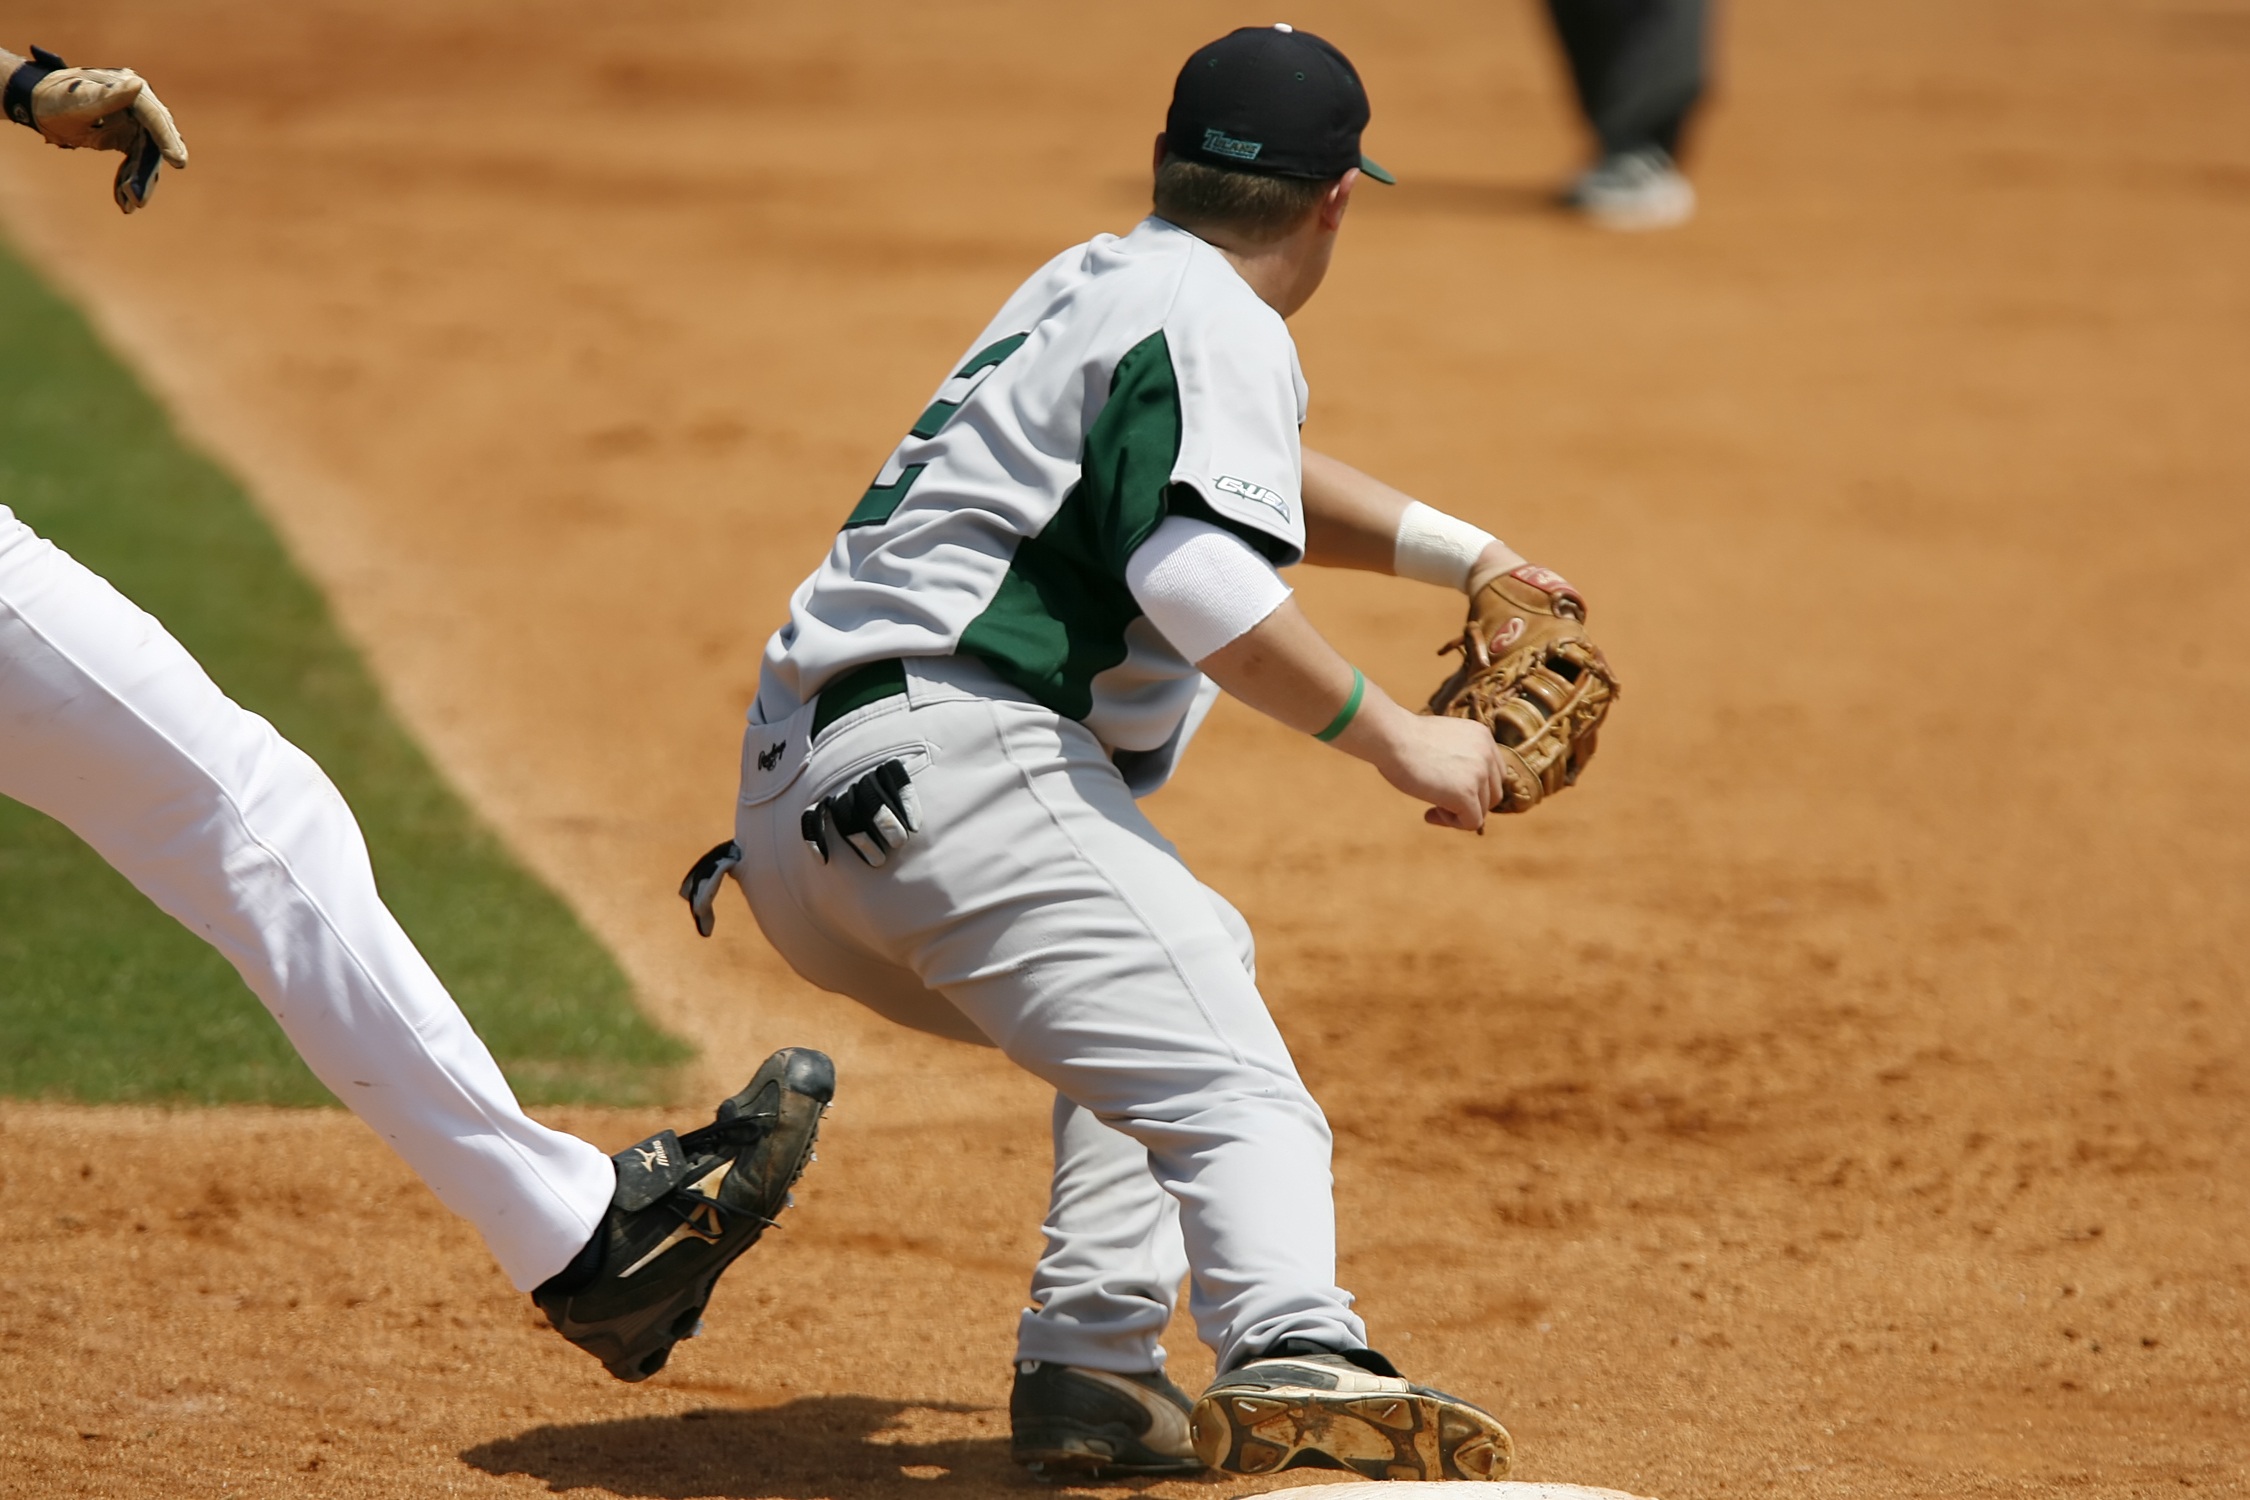
baseball, player, baseball field, pitch, competition, american, sports, pitcher, base, college, baseball player, catcher, infield, ball game, first base, team sport, infielder, first baseman, college baseball, play at first, out at first, hardball, stepping on first, throw to second, bat and ball games, baseball positions, college softball